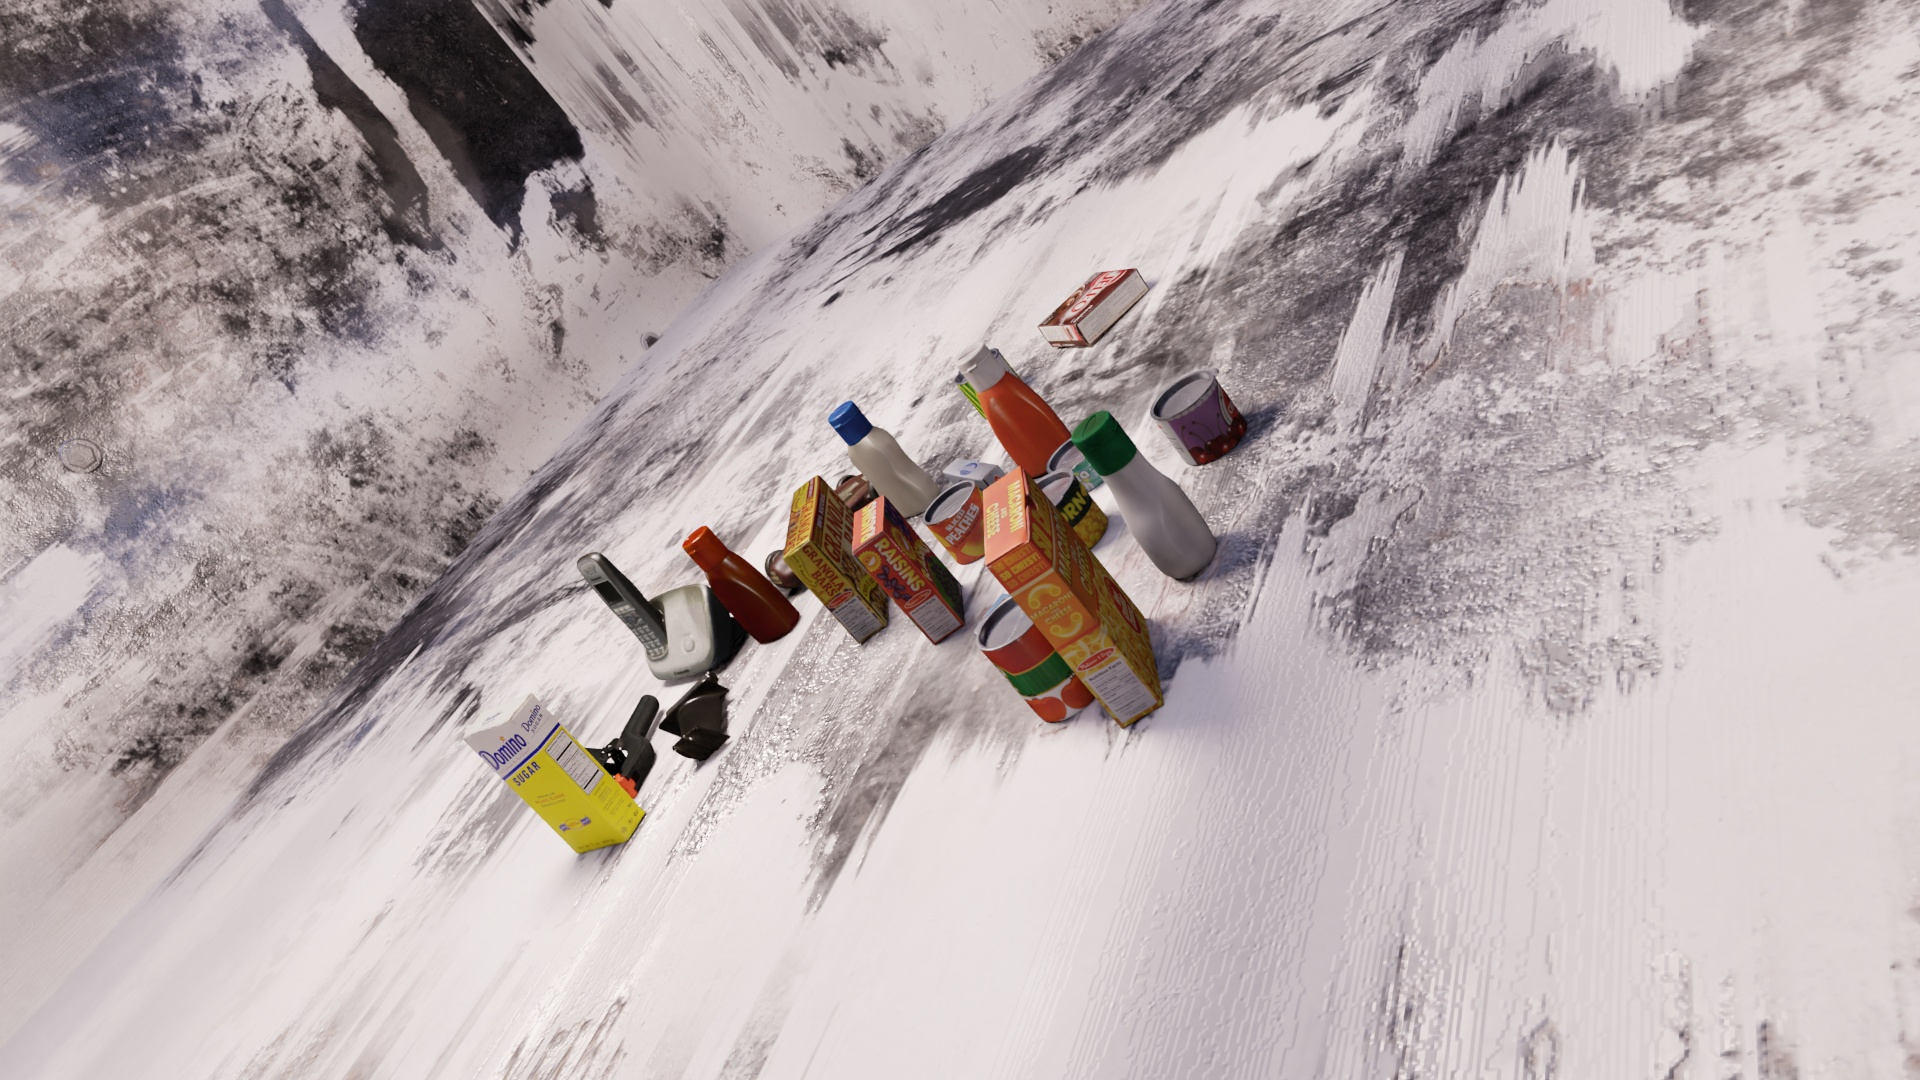
Question:
What are the eight normalized (x, y) image coordinates between 0 and 1 of the cuboid corners for the colorful box of granola bars featuring its natural ingredients? Your answer should be a list of normalized (x, y) image coordinates between 0 and 1 with bottom face first then top face, all counter-clockwise.
Answer: [(0.463021, 0.511111), (0.448958, 0.528704), (0.447396, 0.597222), (0.463021, 0.578704), (0.426042, 0.435185), (0.411458, 0.45463), (0.40625, 0.516667), (0.422396, 0.496296)]